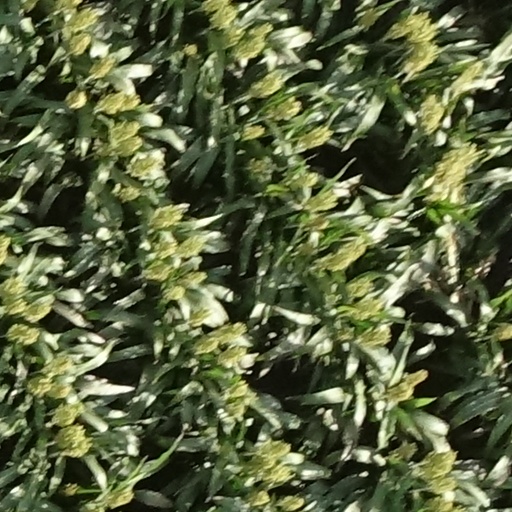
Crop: sorghum